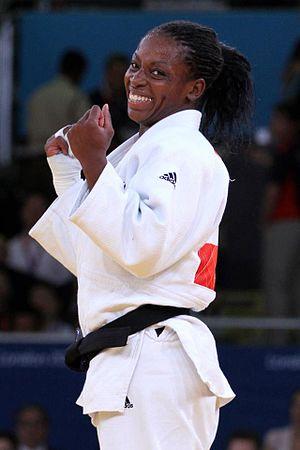
french judoka Gévrise Emane
Le comité d'organisation des Jeux olympiques et paralympiques d'été de 2024 est responsable de l'organisation, de la planification, du financement et du déroulement des Jeux olympiques d'été de 2024 et des Jeux paralympiques d'été de 2024.
Gévrise Émane, née le 27 juillet 1982 à Yaoundé au Cameroun, est une judoka française évoluant dans la Catégorie des moins de 70 kg, poids moyens, avant de descendre en mi-moyens, moins de 63 kg avant de retrouver sa catégorie d'origine. Entraînée par l'ancienne championne olympique Cathy Fleury, la licenciée du Levallois Sporting Club Judo est triple championne du monde en 2007, en 2011, mi-moyens et en 2015, médaillée de bronze aux Jeux Olympiques de Londres en 2012 et quintuple championne d'Europe en 2006, 2007, 2011, 2012 et 2016, trois titres en poids moyens et deux dans la catégorie inférieure.